Kessen III

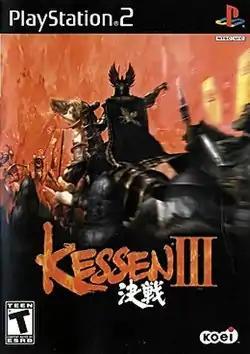
North American box art

is the third and final "Kessen" title by Koei for PlayStation 2. The game is based on the life of Oda Nobunaga.